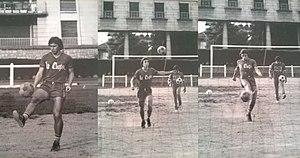
Laurent Bouchez
Laurent Bouchez, né le 30 octobre 1960 à Béthisy-Saint-Pierre dans l'Oise, est un footballeur français qui évoluait au poste d'attaquant dans les années 1980.